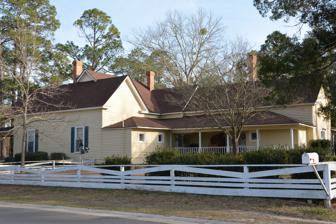
Building: McLemore-Sharpe Farmstead
Country: United States of America
Year built: 1864
Historic house in Georgia, United States United States historic place McLemore-Sharpe Farmstead U.S. National Register of Historic Places Sharpe farmhouse Show map of Georgia Show map of the United States Location SW of Vidalia, Georgia on GA 130 Coordinates 32°11′36″N 82°26′04″W / 32.1934°N 82.4345°W / 32.1934; -82.4345 Area 40 acres (16 ha) Built 1864 Built by C.B. McLemore and Charles McLemore; Bob Sharpe Architectural style Single pen log structure NRHP reference No. 82002487 Added to NRHP August 19, 1982 The McLemore-Sharpe Farmstead is a historic farm in Toombs County, Georgia , southwest of Vidalia .  The farmstead includes two farmhouses and their associated outbuildings. The McLemore farmhouse is a log cabin, of single pen type, built in 1864, with a shed-type front porch and additional shed rooms. The Sharpe farmhouse is a one-story wood-frame house built in 1903. The property was listed on the National Register of Historic Places in 1982. The farm includes seven contributing buildings , 11 other contributing structures, and six contributing sites (including a family cemetery, Sharpe Cemetery). The McLemore farmhouse was built for Chesley Boswick (C.B.) McLemore, with much work done by one of his slaves who prepared logs and made the bricks for the chimney. It was estimated that the exposed beams came from trees that were 125-years-old when the house was built. It has a detached kitchen, separated by a 20-foot walkway. The house became a tenant house and later a storage house, after the new farmhouse was built in 1903. C.B.'s son-in-law Robert L. (Bob) Sharpe, built the new house, and lived there with his wife and mother-in-law (C.B.'s widow). References Wikimedia Commons has media related to McLemore-Sharpe Farmstead .